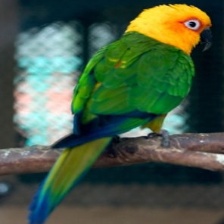
Species: JANDAYA PARAKEET
Scientific name: ARATINGA JANDAYA